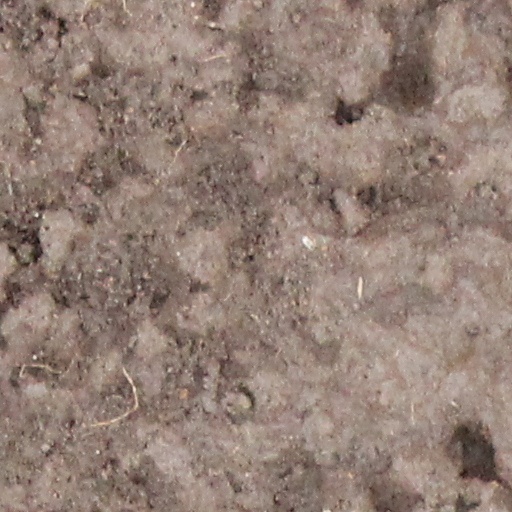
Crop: wheat